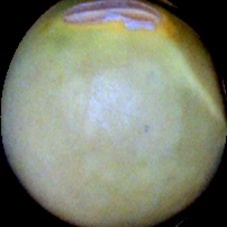
Label: Immature